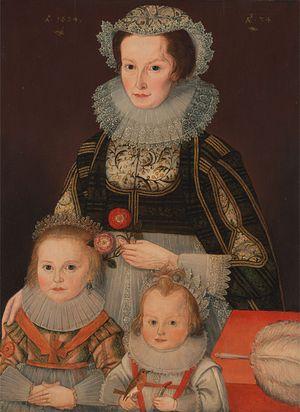
En Europe, l'histoire de l'enfance voit le jour dans le domaine de l'histoire sociale avec les travaux de l'historien français Philippe Ariès en 1960. Étudiant les écrits, peintures, gravures du passé, il brosse un portrait des représentations de l'enfant par les adultes, les traces directes des sentiments et pensées des enfants étant quasi inexistantes avant le XVIIᵉ siècle. Ses travaux mettent en évidence que les idées et croyances sur l'enfance, ainsi que les manières de traiter les enfants et de les élever, ne sont pas constantes. Au contraire, elles ont fortement varié selon les époques. Certaines de ses thèses seront invalidées, mais d'autres historiens poursuivent ses travaux et mettent en évidence que les représentations de l'enfance et la place de l'enfant dans la famille et dans la société sont en effet influencées par de nombreux facteurs, dont les religions, les coutumes, les croyances, les positions idéologiques, les connaissances scientifiques sur les enfants, les progrès médicaux et technologiques, les modèles économiques et la place des enfants dans l'économie et le monde du travail, ou encore des événements historiques de grande ampleur comme les guerres.